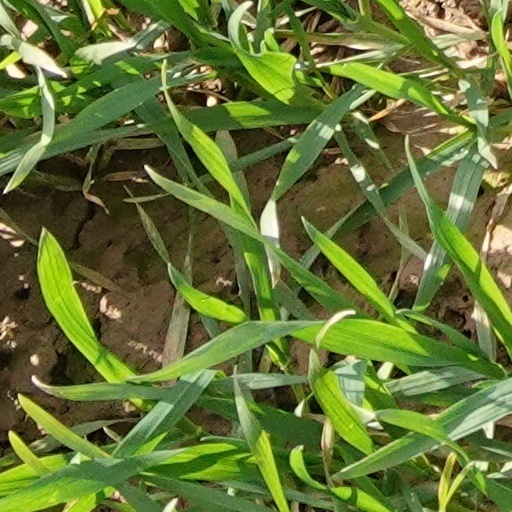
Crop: wheat